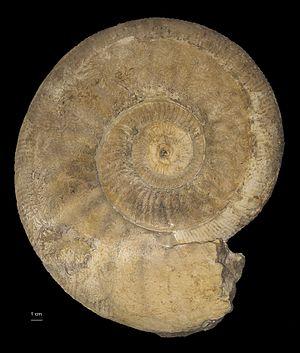
Etage: Kimméridgien, Sous-étage: inférieur, Zone: Rasenia cymodoce, Sous-zone: Lithacosphinctes achilles, Horizon: Lithacosphinctes achilles. -150.8 à –155.7 millions d'années. Museum of Toulouse
Cette liste d’« ammonites » est une première tentative pour lister tous les genres de la sous-classe des Ammonoidea.